Brandon Ganuelas-Rosser

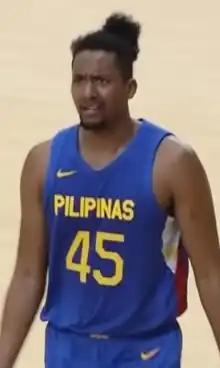
Ganuelas-Rosser in 2023

Brandon Arnell Ganuelas-Rosser (born June 29, 1994) is a Filipino-American basketball player for the TNT Tropang 5G of the Philippine Basketball Association (PBA).